Information Society (band)

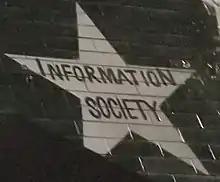
Information Society's star on the outside mural of Minneapolis nightclub First Avenue

The band has been honored with a star on the outside mural of the Minneapolis nightclub First Avenue, recognizing performers that have played sold-out shows or have otherwise demonstrated a major contribution to the culture at the iconic venue. Receiving a star "might be the most prestigious public honor an artist can receive in Minneapolis," according to journalist Steve Marsh.